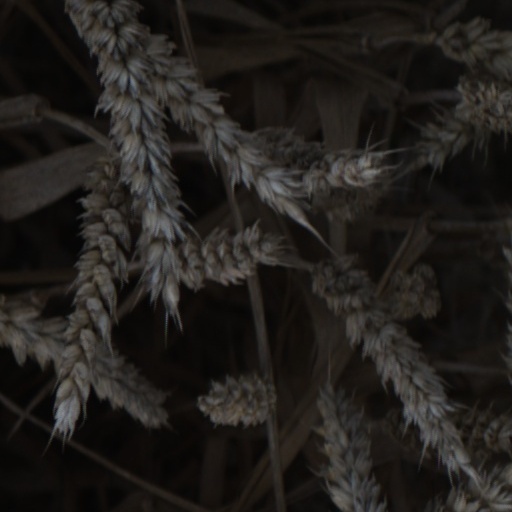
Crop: wheat